Audi RS 6

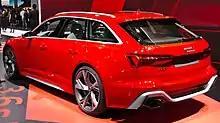
C8 RS6 Avant Rear

As with the previous generation, the new RS6 is powered by a 4.0-litre twin-turbo TFSI petrol engine, now boosted by a 48V belt alternator/starter mild-hybrid system, which can recover up to . The engine also utilises a cylinder-on-demand system that can shut off half of its cylinders to boost fuel economy.